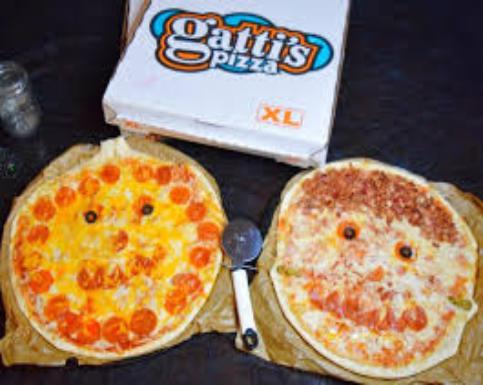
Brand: Gatti's Pizza
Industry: Food